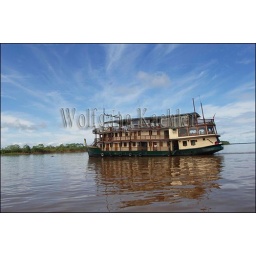
Peru, amazon river basin, near iquitos, maranon river, cruise ship la esmeralda